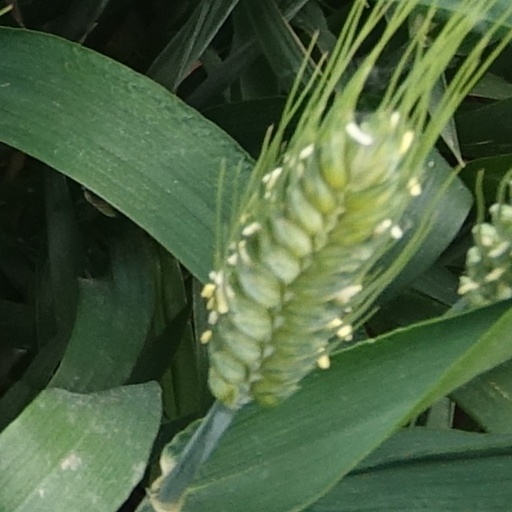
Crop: wheat